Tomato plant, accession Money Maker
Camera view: bottom (45 deg); turntable rotation: 330 degrees
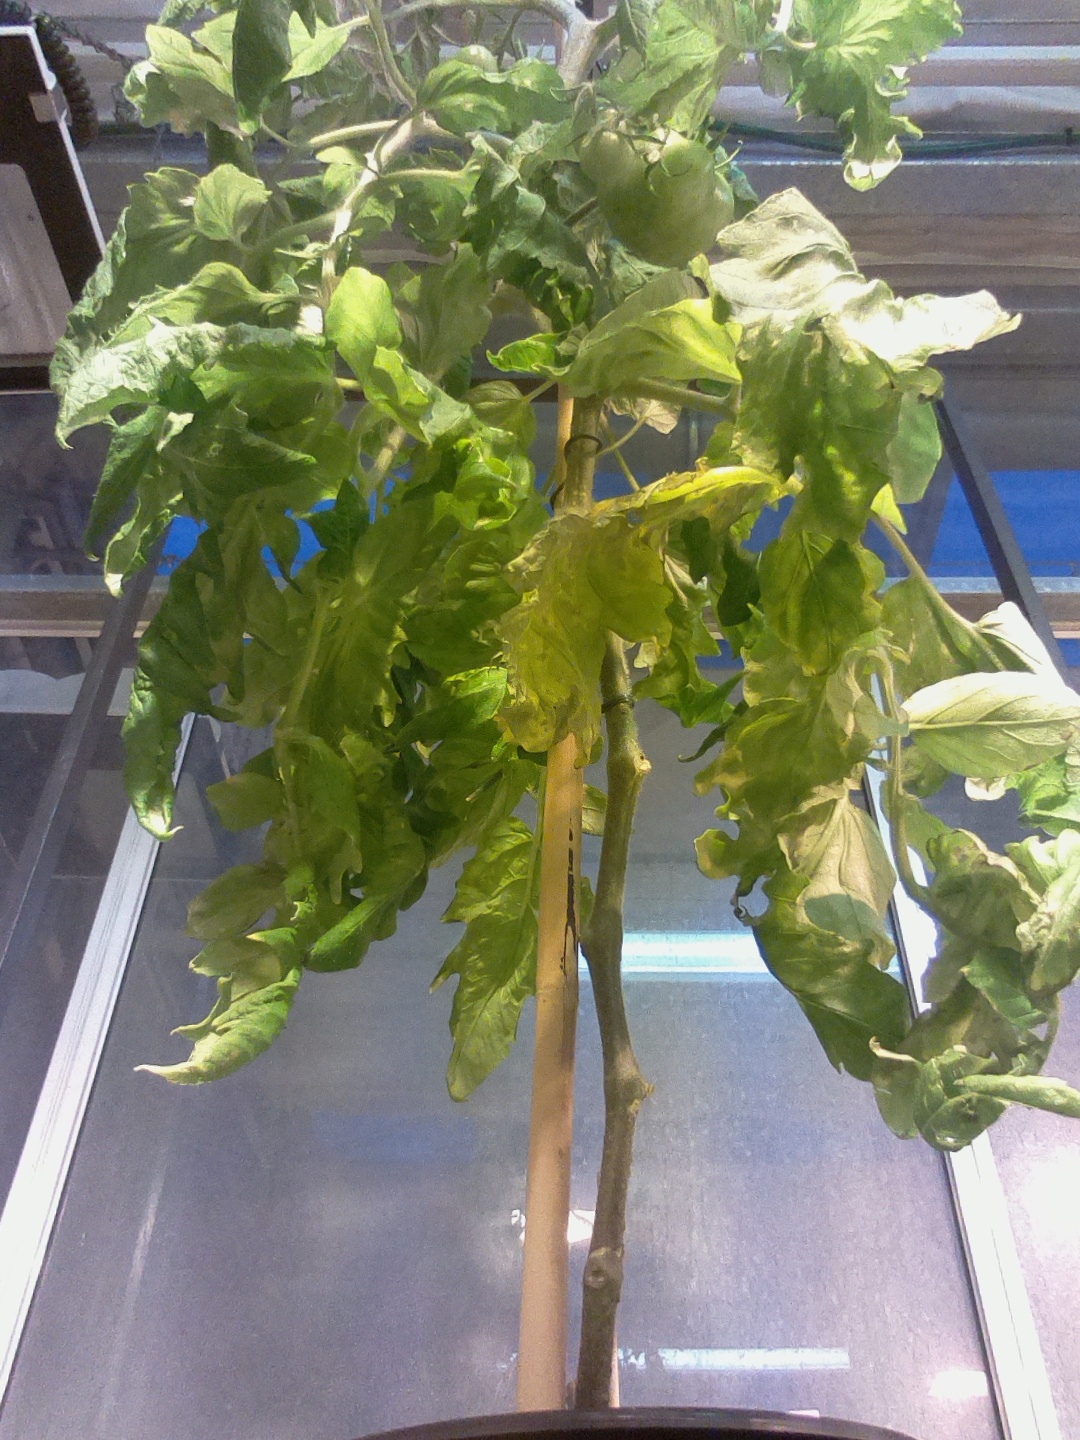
BBCH growth stage 78: 80% -90% of final fruit size